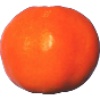
Label: Clementine 1